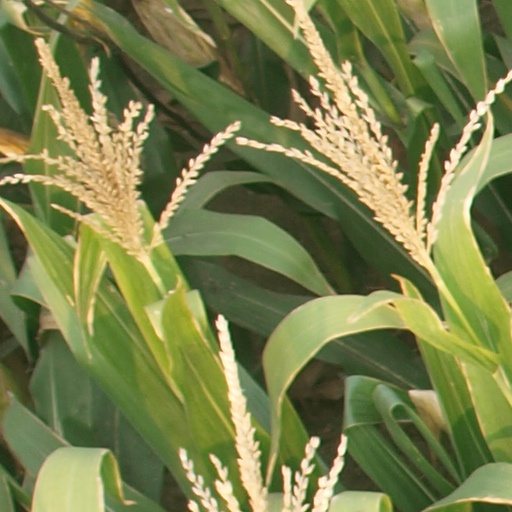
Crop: maize; corn